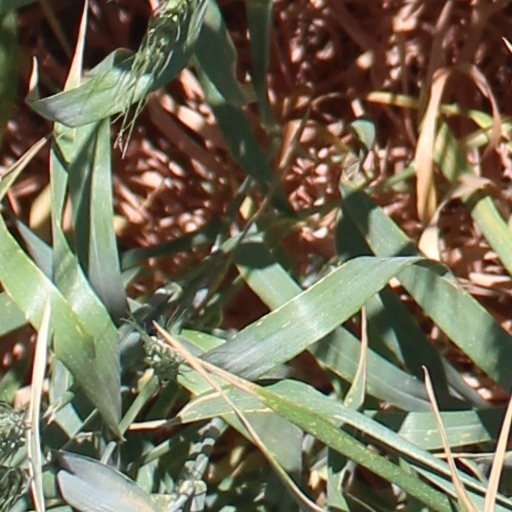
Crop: wheat